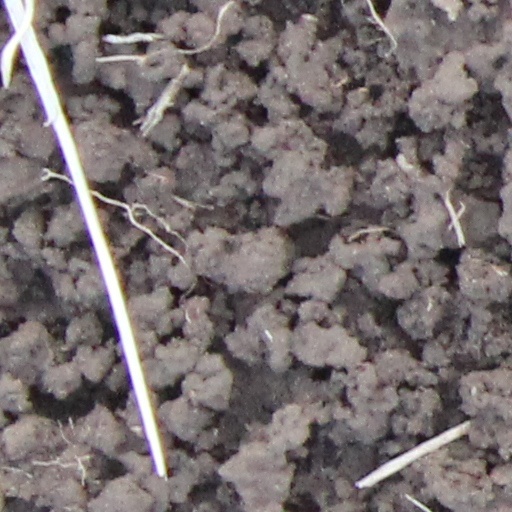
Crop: wheat